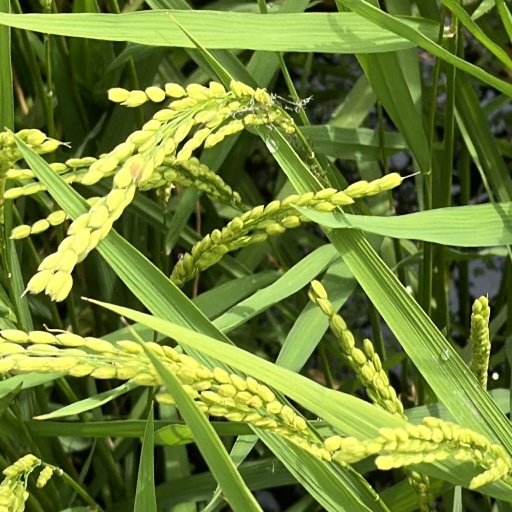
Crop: rice